Sölvesborg bridge

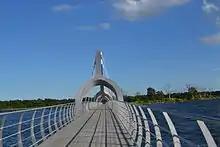
Walk- and bikebridge over the Sölvesborg Bay Area (2013)

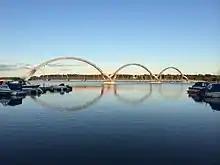
Bridge as seen from the Small boats Harbour in Sölvesborg

The Sölvesborg Bridge is a long walk- and biking bridge over the Sölvesborg Bay Area in Blekinge. The bridge was officially opened on 25 May 2013.